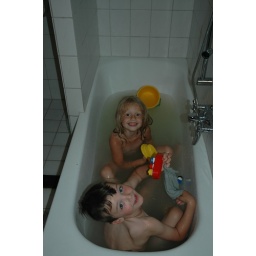
SO much sand in the bathtub